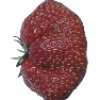
Label: Strawberry Wedge 1